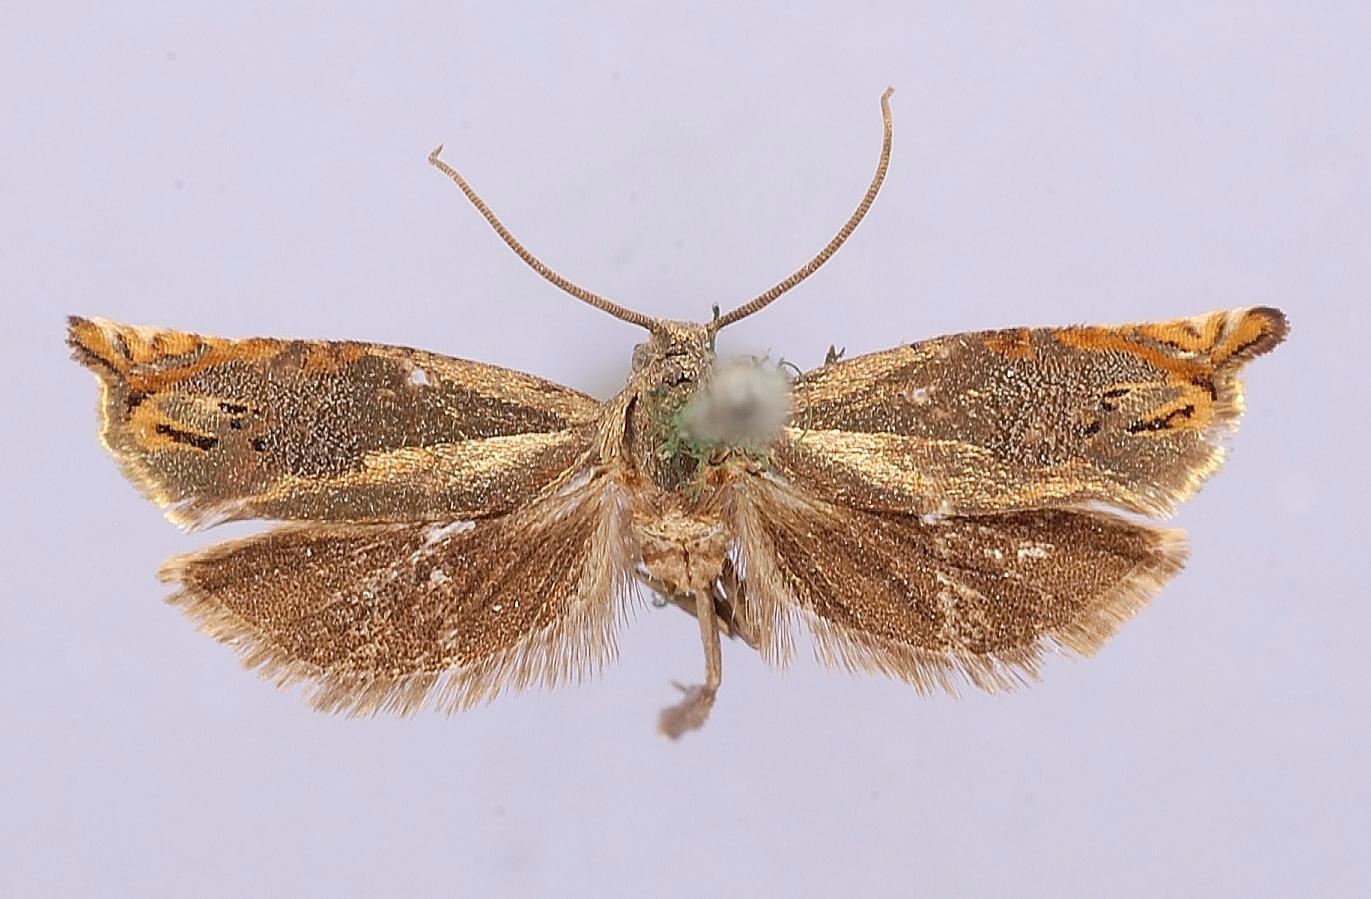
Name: Phoxopteris loricana
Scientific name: Phoxopteris loricana Grote, 1880
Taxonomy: Animalia, Arthropoda, Insecta, Lepidoptera, Tortricidae
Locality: Dayton, Montgomery, Ohio, United States
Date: [Not Stated]